Bob (Twin Peaks)

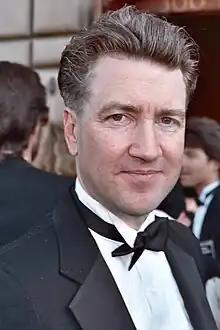
David Lynch, the creator of the Killer Bob character, in 1990

The impetus for the series "Twin Peaks" was the mystery of who killed Laura Palmer. During the filming of a scene in the pilot, "Northwest Passage", taking place in Laura's room, Frank Silva, a set dresser, accidentally trapped himself in the room by inadvertently moving a dresser in front of the door. When told of the incident, Lynch had an image of Silva stuck in the room and thought it could fit into the series. After filming him crouched at the foot of Laura's bed, looking through the bars of the footboard, as if he were "trapped" behind them, Lynch filmed the scene a second time, without Silva. After reviewing the footage, Lynch liked Silva's presence so much that he decided to make him part of the series.